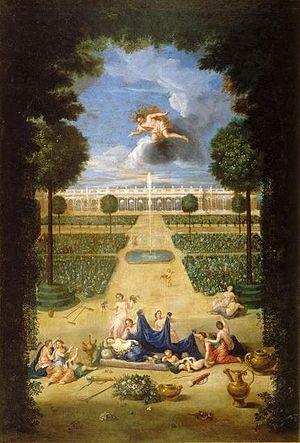
Le Grand Trianon ou Trianon de marbre est un château que Louis XIV fait construire en 1687 par Louis le Vau à proximité de Versailles en France, au sein du parc du château de Versailles. L’extérieur du bâtiment est construit en marbre rose qui lui confère le nom de « Trianon de marbre », par opposition au Trianon de porcelaine qui l'a précédé au même emplacement.